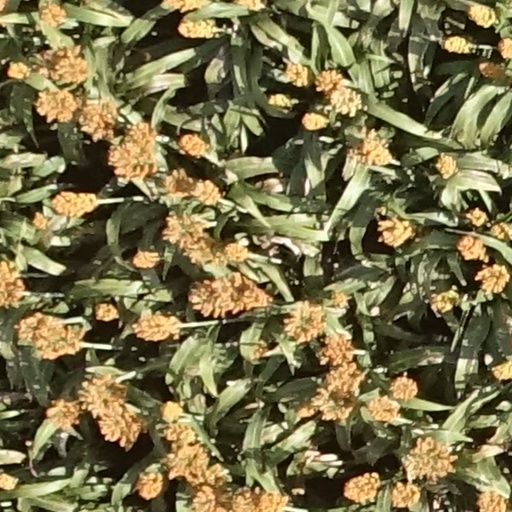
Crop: sorghum